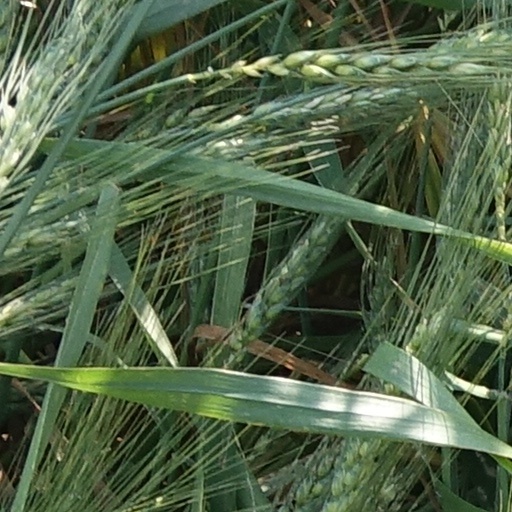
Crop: wheat